Pärnu Sports Hall

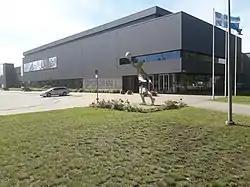

The Pärnu Sports Hall is a multi-purpose indoor arena complex in Pärnu. The hall was opened in 2009 and is the current home arena of the Korvpalli Meistriliiga team BC Pärnu and the Baltic Volleyball League team Pärnu VK.